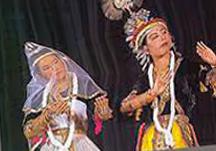
Dance form: manipuri